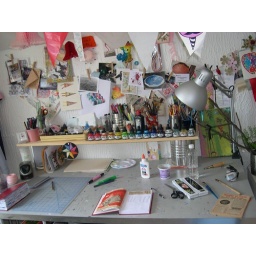
new shelf above the table = more table space!